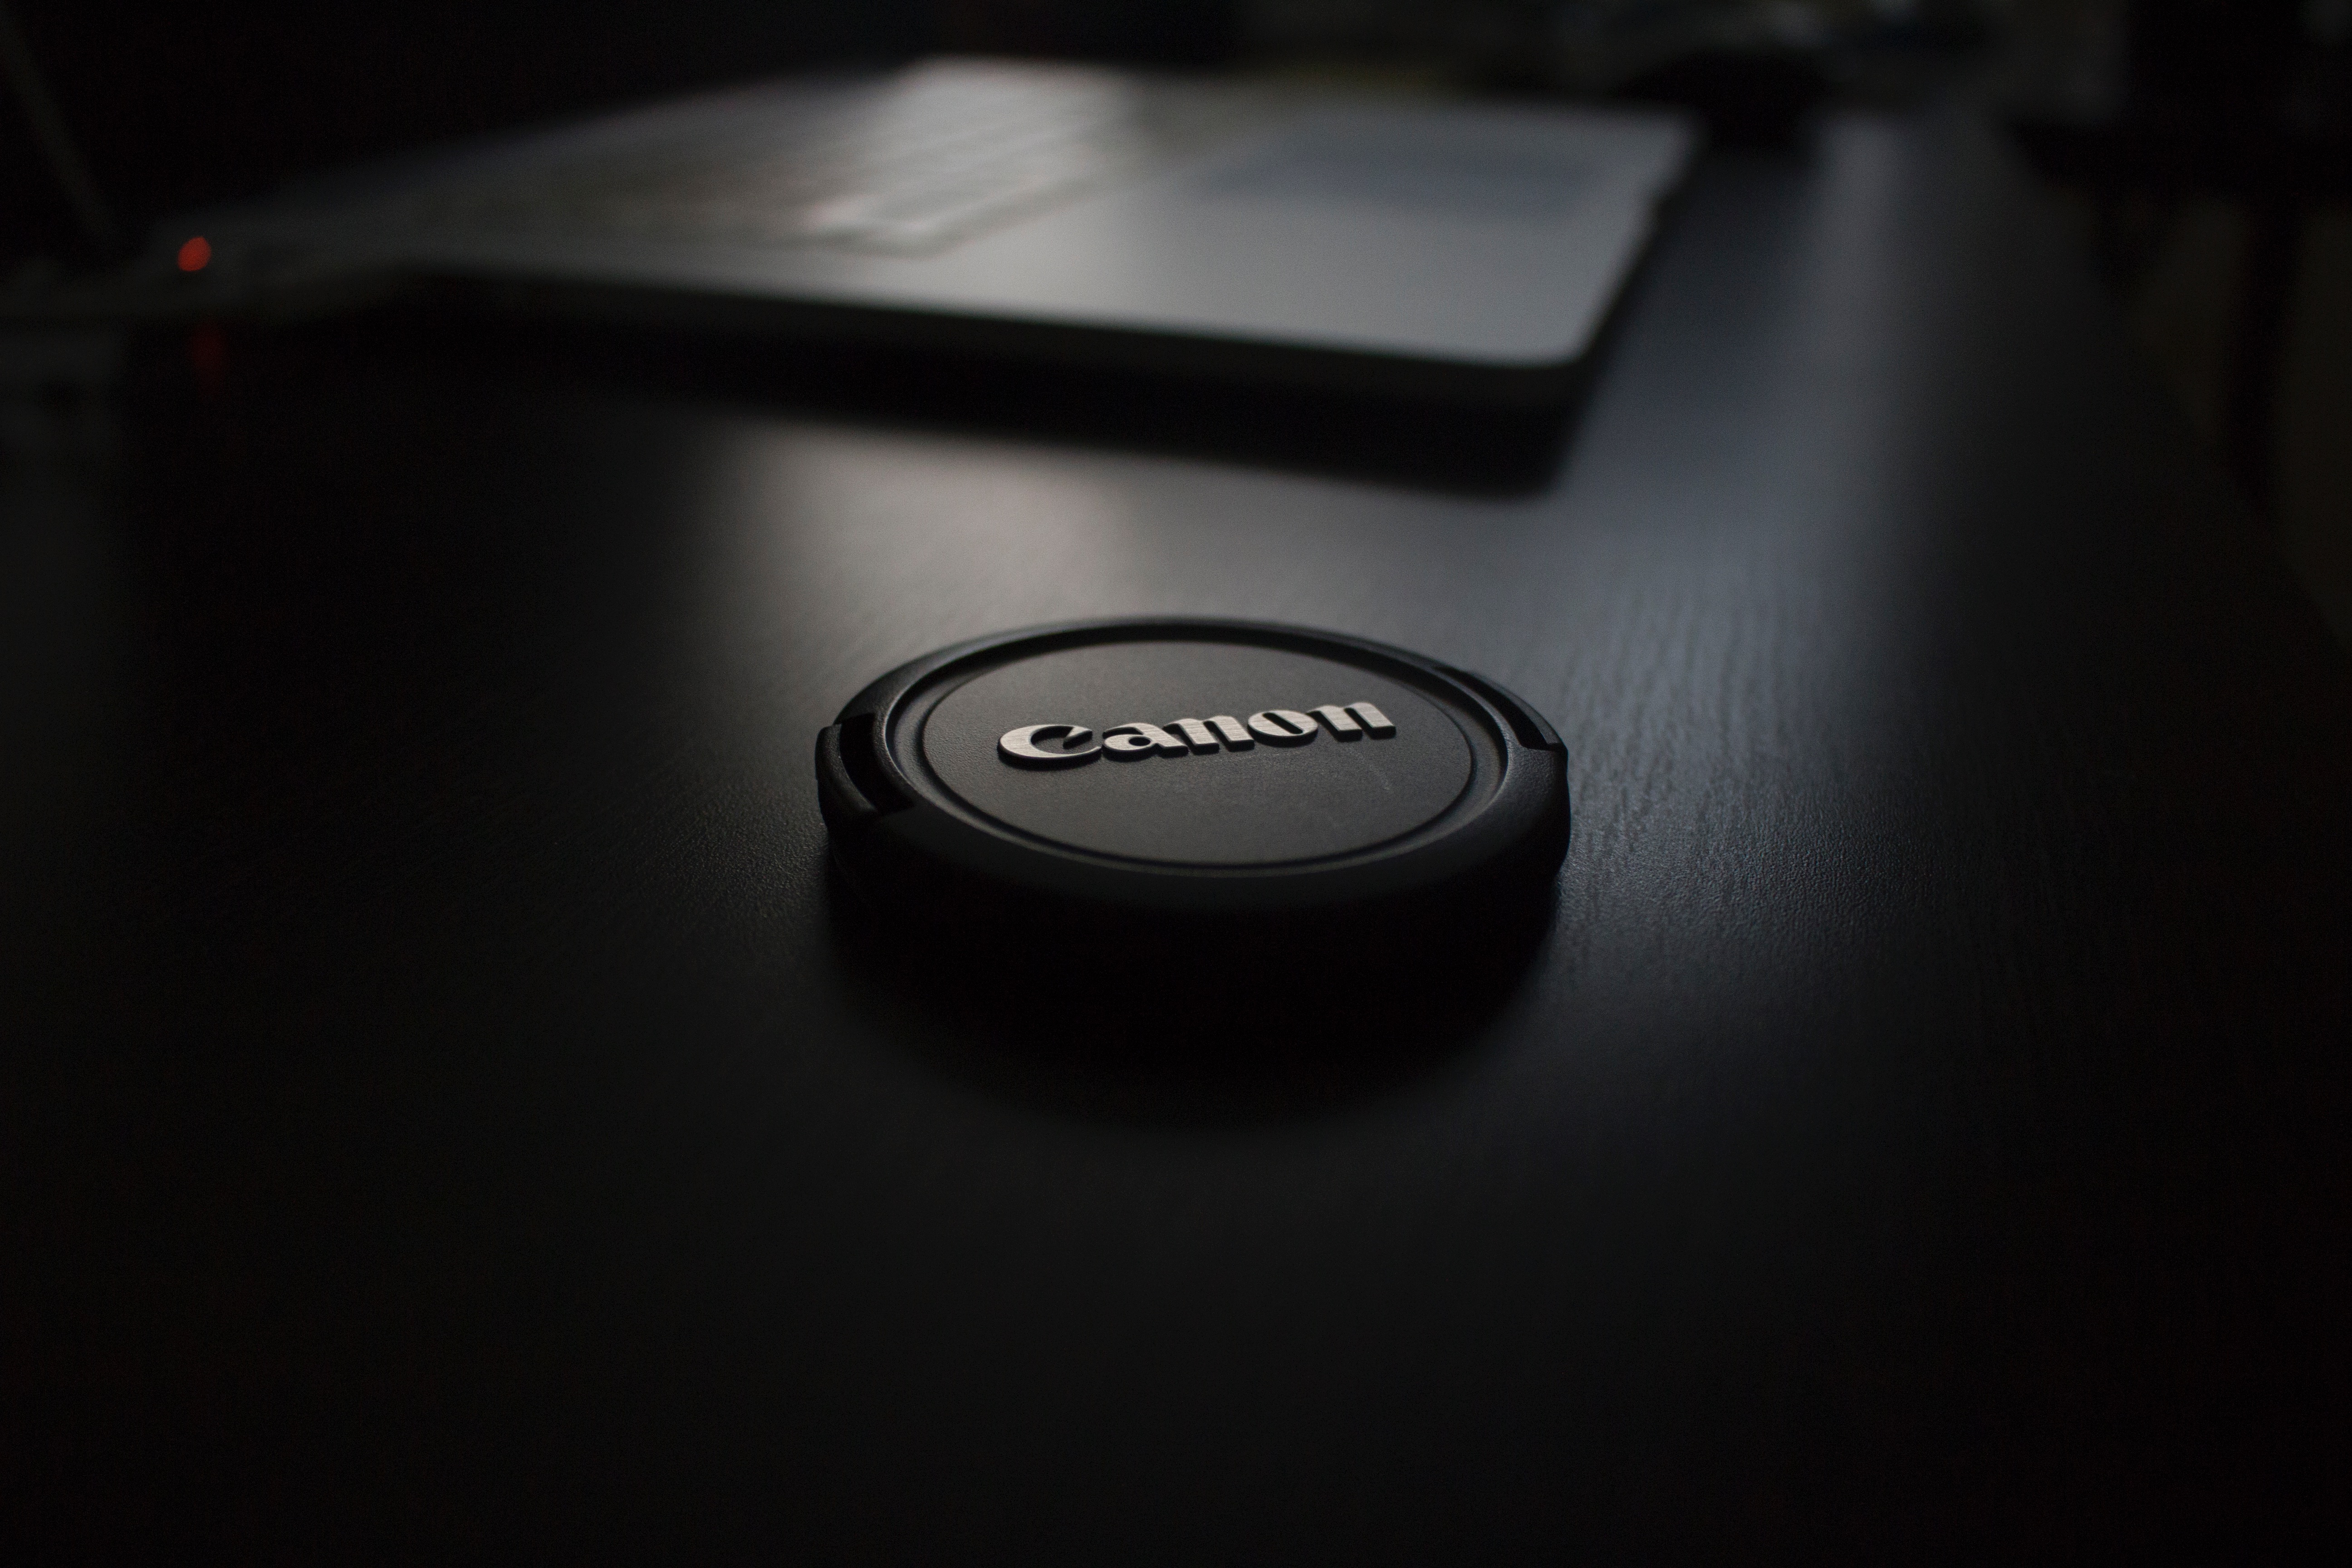
black, light, photography, font, technology, electronic device, monochrome, black and white, gadget, still life photography